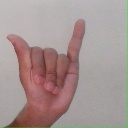
अक्षर: य